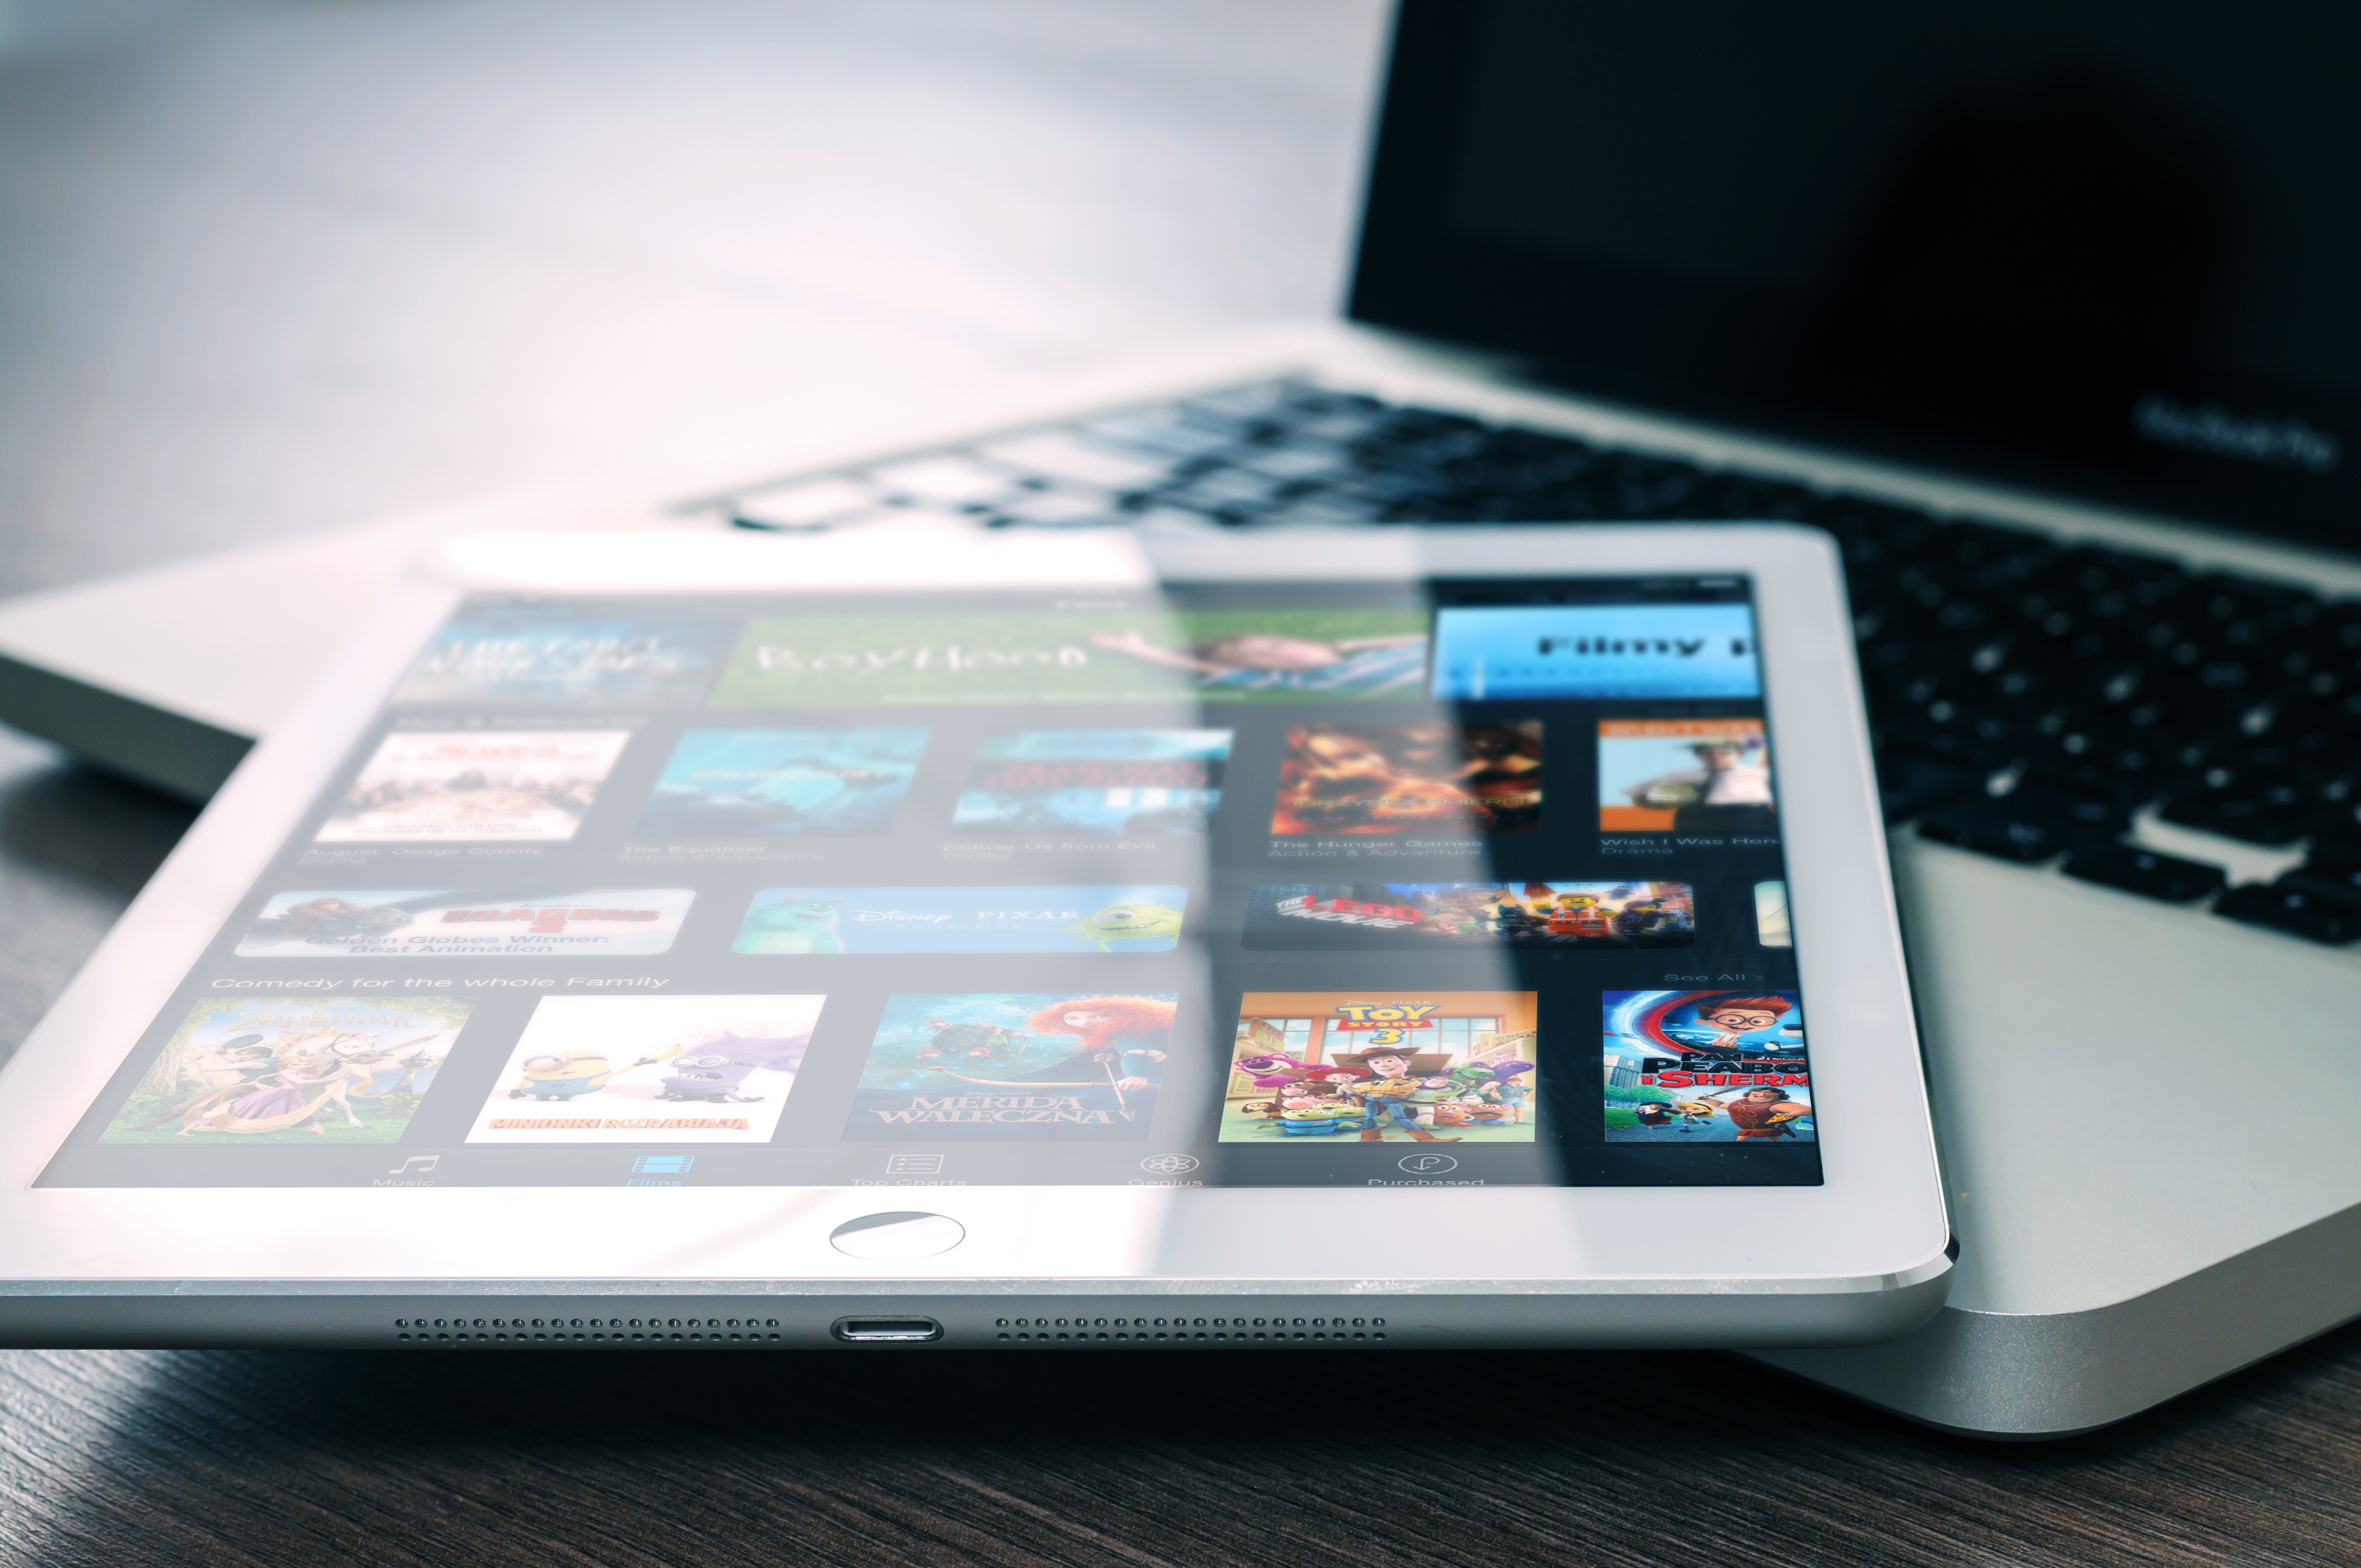
laptop, smartphone, macbook, apple, ipad, technology, gadget, brand, electronics, design, multimedia, screenshot, personal computer, tablet computer, electronic device, computer hardware, personal computer hardware